Highfields, Leicester

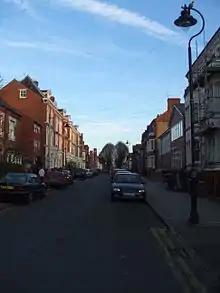
Tichbourne Street in Highfields, in 2008

Highfields is an inner city area of Leicester, England. It is one of the highest areas in the city, on high ground southeast of the city centre. To the west the area is bounded by the Midland Main Line, to the south by London Road (A6), and to the east by East Park Road. To the north is Spinney Hills, though there is no clear boundary between the two areas, and Spinney Hills (which extends northwards to Humberstone Road) is often considered to be part of Highfields. The neighbourhood is within walking distance of the city centre of Leicester and offers many amenities for religious, social, cultural and commercial activities. The population is split between the Spinney Hills, Wycliffe and Stoneygate wards of the Leicester City Council.